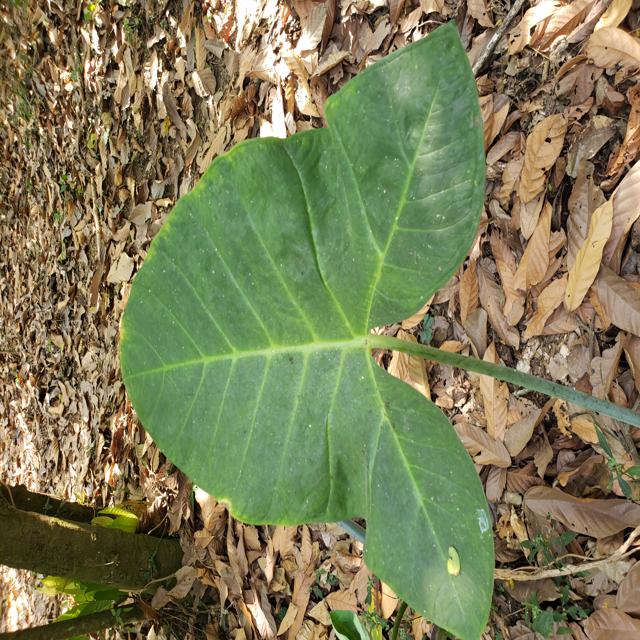
Label: Healthy